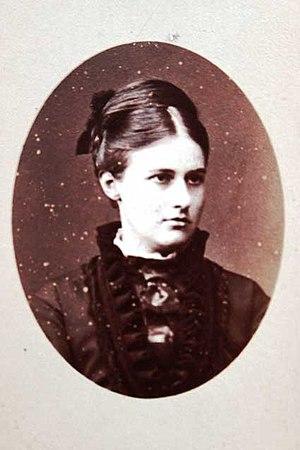
Jane "Jenny" Mitchel est une nationaliste irlandaise.